J1407b

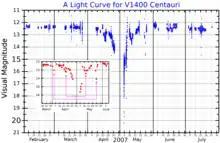
Visual-band light curve of V1400 Centauri, showing the 2007 eclipse. The main plot shows the SuperWASP data. The inset plot, adapted from Mamajek et al., shows the data near mid-eclipse. The purple markers show the pairs of small brightness dips due to eclipses by rings.

During 7 April to 4 June 2007, telescopes of the Super Wide Angle Search for Planets (SuperWASP) and All Sky Automated Survey (ASAS) projects automatically recorded V1400 Centauri undergoing a series of significant dimming events for 56 days. The pattern of these dimming events was complex yet nearly symmetrical, indicating they were caused by an opaque, disk-like structure eclipsing the star. The light curve of V1400 Centauri during 2007 showed at least five major dimming events, including one long and very deep central eclipse bracketed by two pairs of shorter eclipses symmetrically occurring 12 days and 26 days before and after the middle of the deep eclipse. The deep eclipse lasted about 14 days and blocked out at least 95% of V1400 Centauri's light, causing it to dim by at least 3.3 magnitudes. The short eclipses before and after the deep eclipse blocked out at least 60% of the star's light, causing it to dim by at least 1 magnitude.